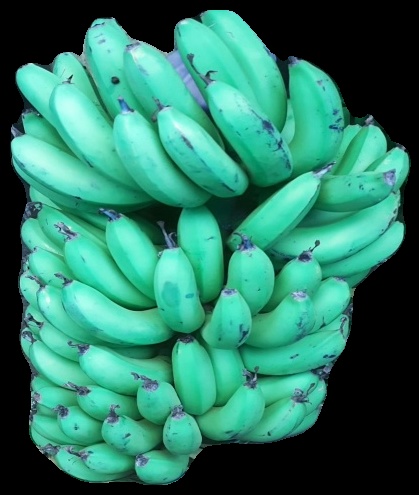
Variety: pachbale
Grade: grade1